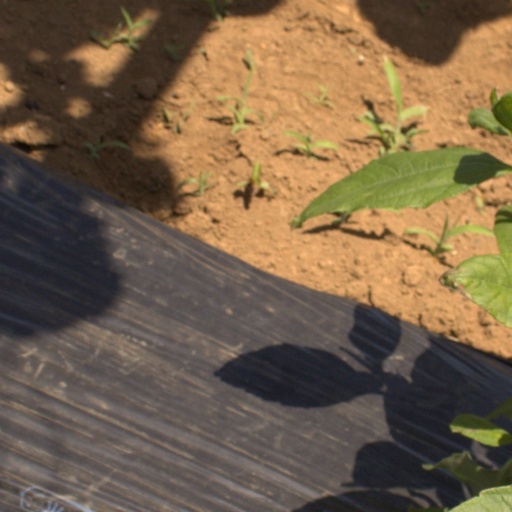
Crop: Jerusalem artichoke